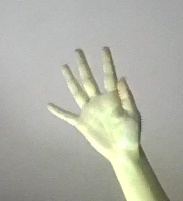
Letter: sheen